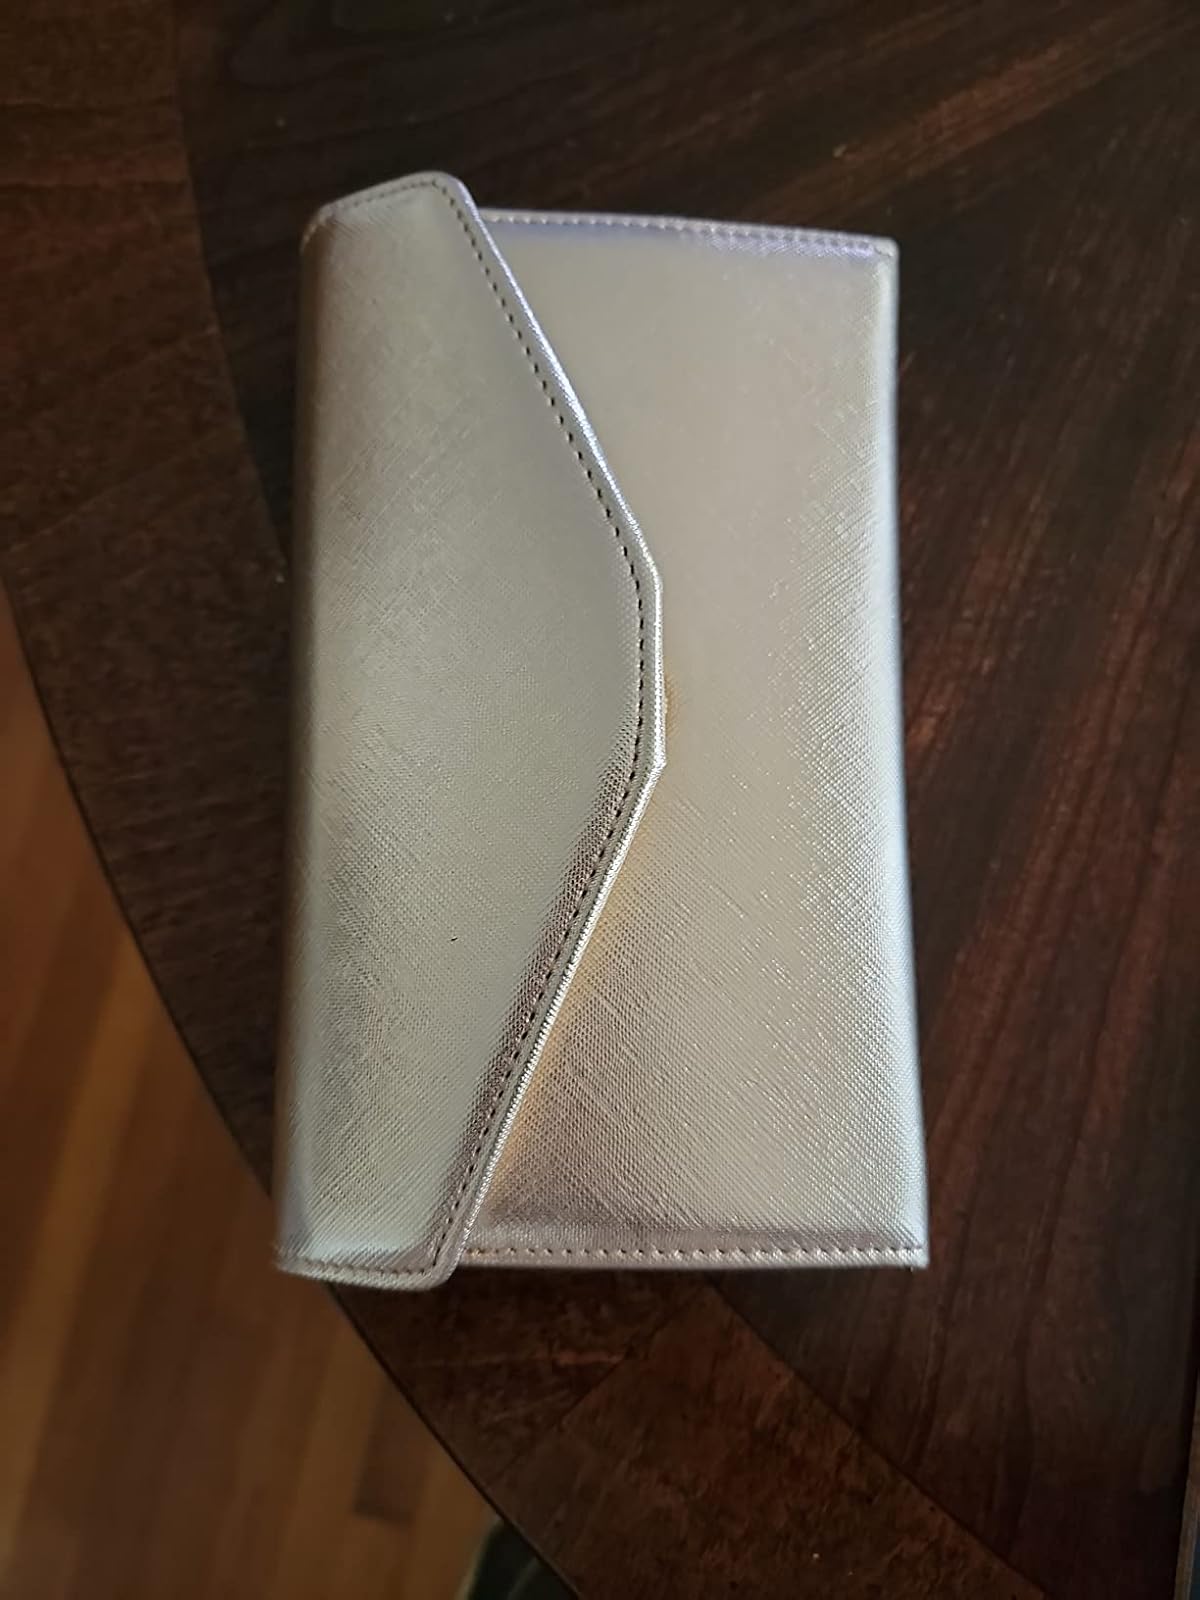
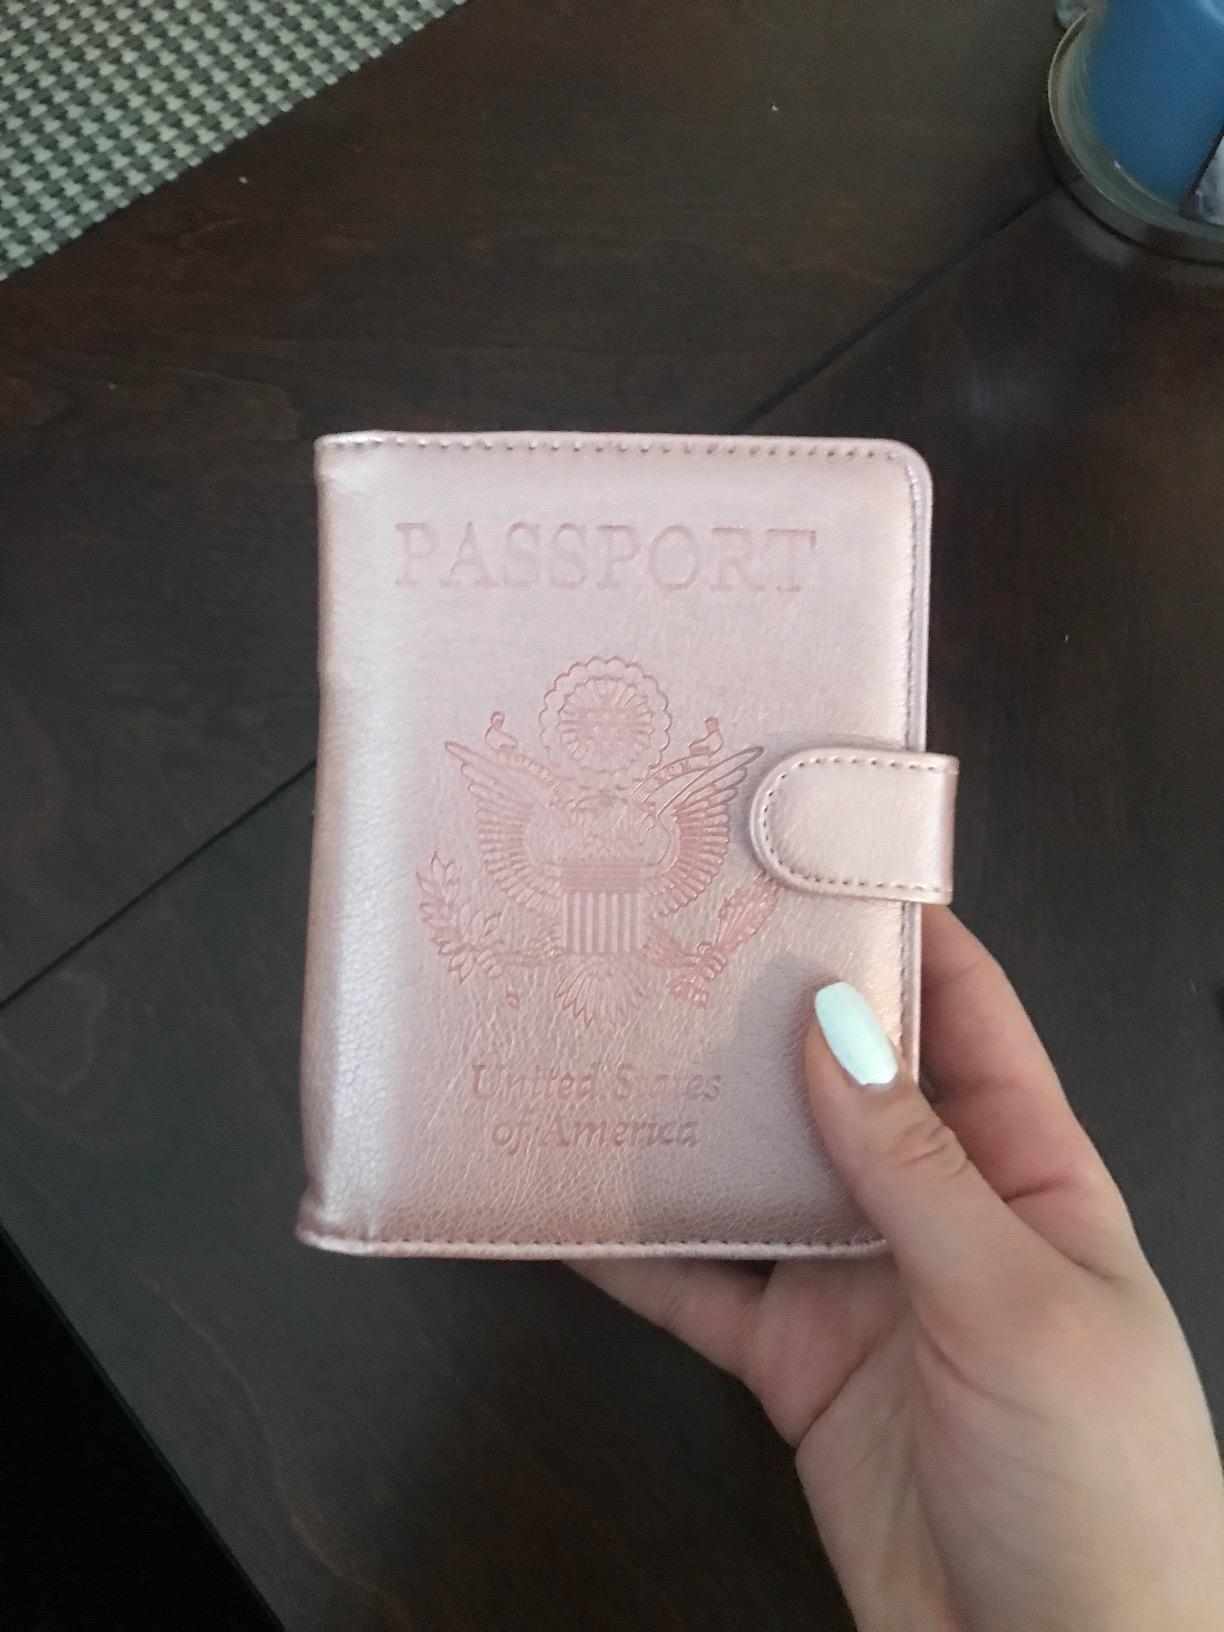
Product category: accessories_wallet
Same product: no